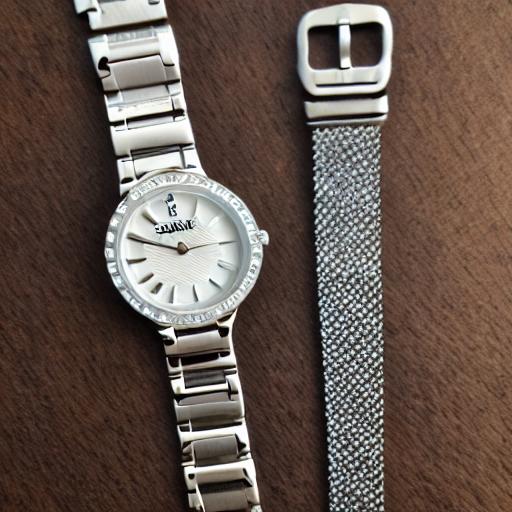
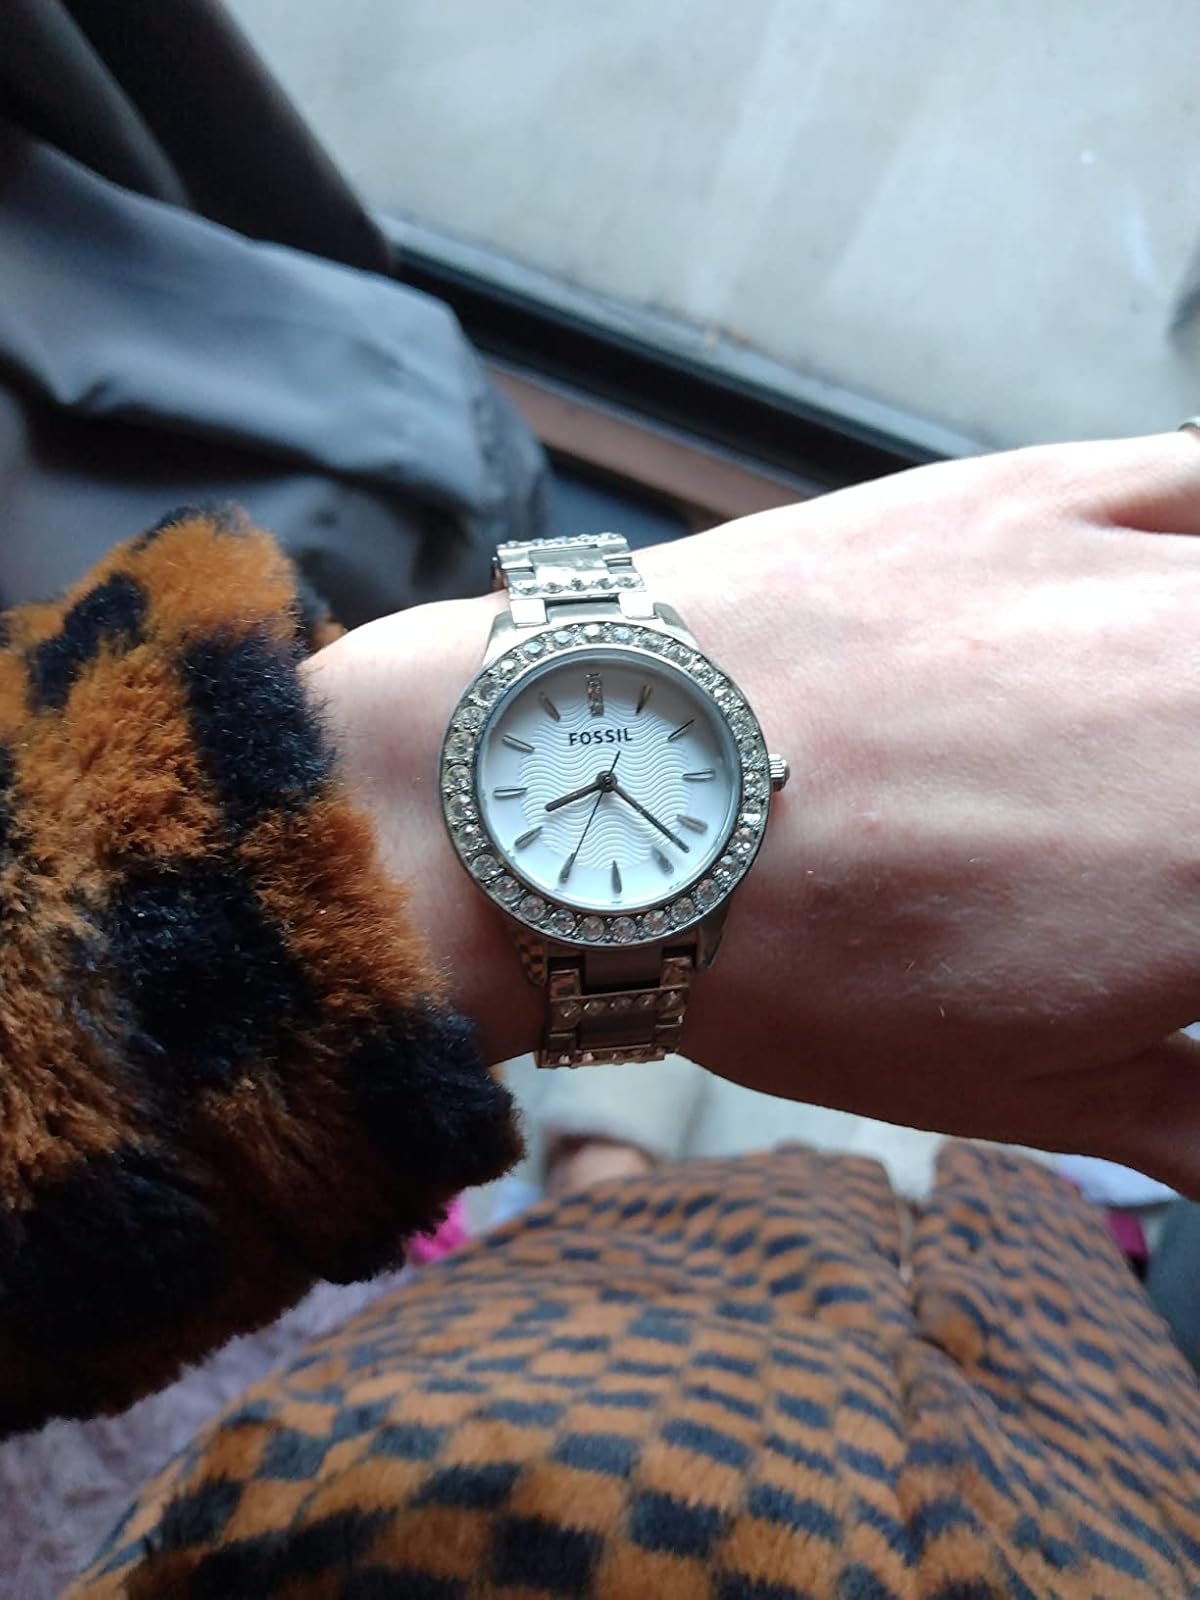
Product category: accessories_watch
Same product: no